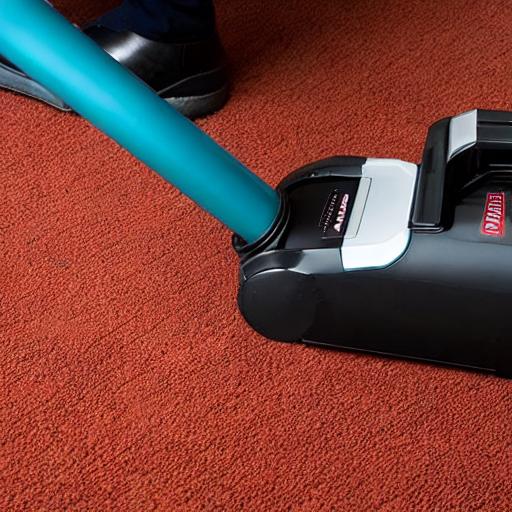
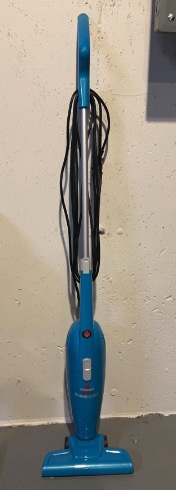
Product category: items_vacuum
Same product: no